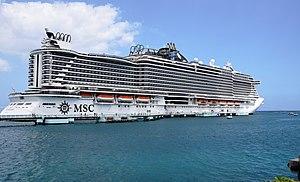
Le MSC Seaside est un navire de croisière construit aux chantiers de Fincantieri de Monfalcone en Italie.
MSC Croisières est une société de navigation domiciliée à Genève. Son propriétaire et fondateur est Gianluigi Aponte. Elle est une filiale de MSC Crociere, appartenant à la Mediterranean Shipping Company. Depuis 2014, MSC Croisières commande ses paquebots dans deux chantiers navals différents.
La classe Seaside est une classe de trois navires de croisière exploitée par la société MSC Croisières.